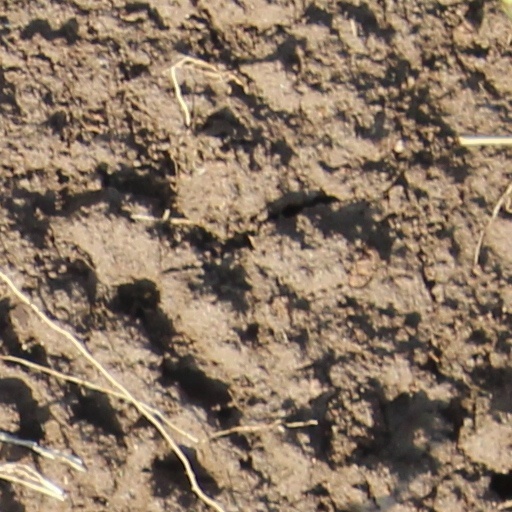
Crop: wheat